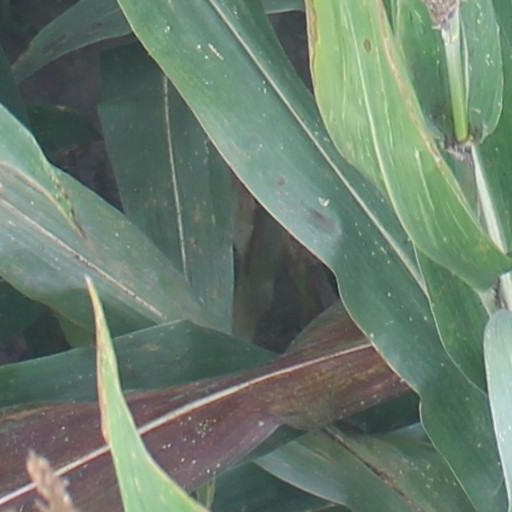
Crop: maize; corn